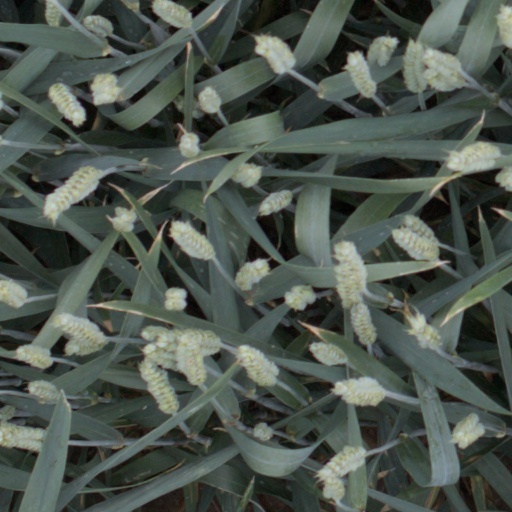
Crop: wheat